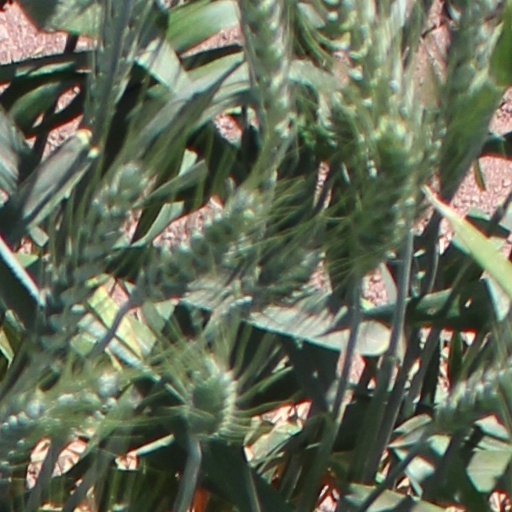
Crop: wheat